Black-naped monarch

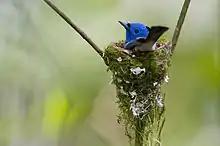
"H. a. montana" at nest in Thailand

The adult male black-naped monarch is about 16 cm long, and is mainly pale azure blue apart from a whitish lower belly. It has a black nape and a narrow black gorget. The female is duller and lacks the black markings. Its wings and back are grey-brown. However, several geographically separated breeding populations differ in the extent and shade of markings. The Indian peninsula has subspecies "H. a. styani" (which subsumes "H. a. sykesi" of Stuart Baker), in which males have very distinct black markings and a whitish abdomen. Males of the Sri Lankan race "H. a. ceylonensis" lack the black nape and gorget and the shade is more purplish. The subspecies of the Andaman Islands, "H. a. tytleri", has the underparts blue grey. The form on Car Nicobar Island, "H. a. idiochroa", has a greyish white belly, while "H. a. nicobarica" from the southern Nicobars has a smaller and finer bill. The colour of the gape is yellowish to green.